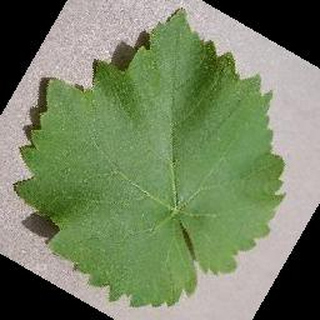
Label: healthy_grape